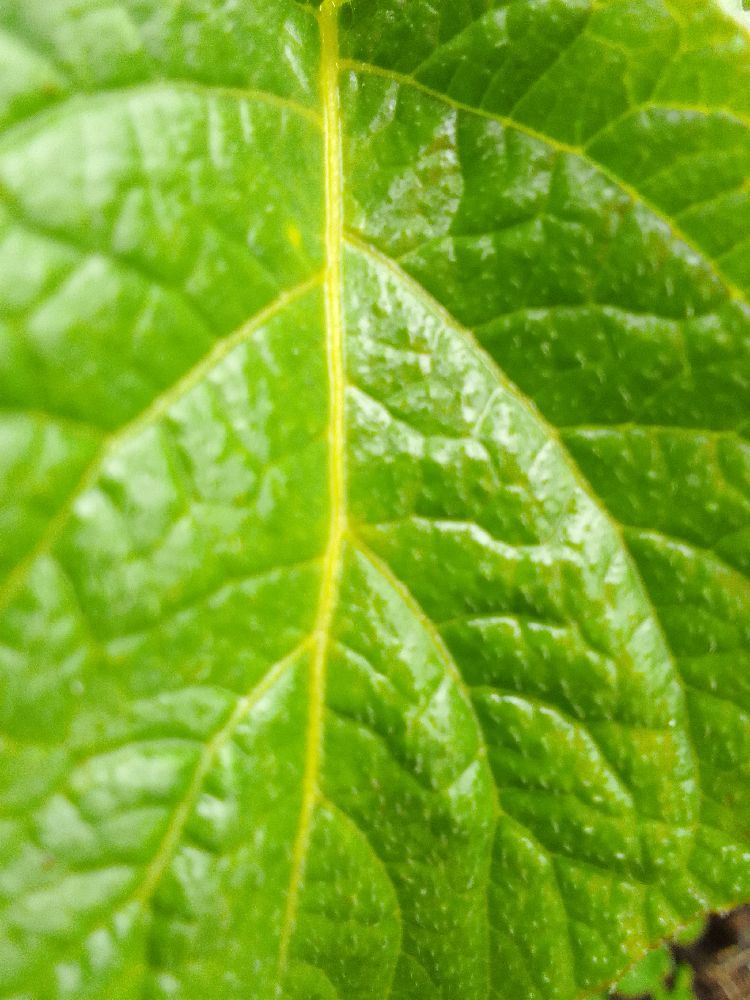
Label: Healthy